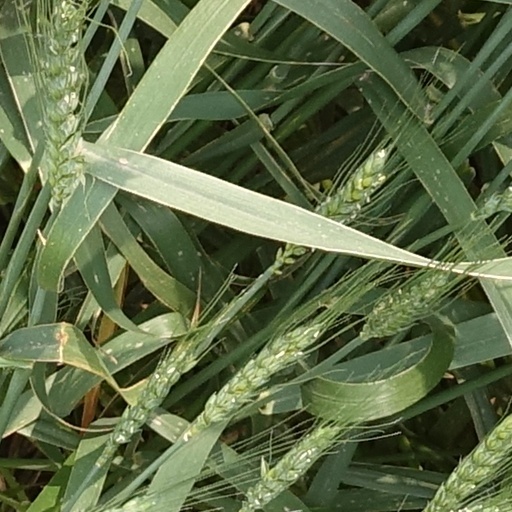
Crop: wheat